Basilica of San Fedele, Como

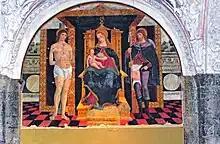
Madonna with SS. Sebastian and Roch

In the sixteenth century, the nave was covered with a barrel vault. The arches of the women’s galleries in the aisles were closed and replaced by pictures, paintings and stucco-works. In the right hand side aisle there is a triptych painted in 1504 by Giovanni Andrea De Magistris depicting the Blessed Virgin and the Infant Jesus between SS. Sebastian and Roch.